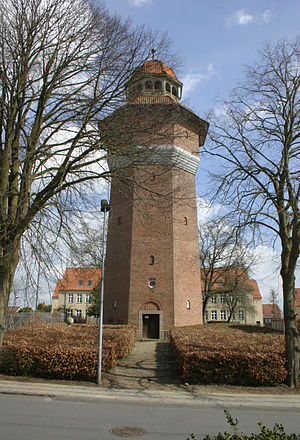
Gøhlmanns Vandtårn
Gøhlmanns Vandtårn, Gøhlmannstårnet eller Vandtårnet på Gøhlmannsvej er et vandtårn opført i 1916 beliggende på Gøhlmannsvej i Kolding. Vandtårnet er opkaldt efter Peter Jørgen Gøhlmann, der var en betydningsfuld erhvervsdrivende i Kolding gennem mange år.Tårnet er tegnet af Andreas Thomsen Hagerup, som senere tegnede to andre vandtårn for Kolding Kommune, men var en kopi af et vandtårn i Nykøbing Falster opført i 1908-9. Tårnet ejes nu af TRE-FOR, som i april 2008 fejrede Verdens Vanddag ved at give besøgende adgang til tårnet.